Durham Union

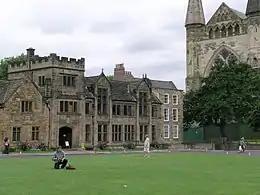
The Union Society's offices on Palace Green are shown in the centre of the image. To the right is the Department of Theology and Durham Cathedral

To mark the 70th anniversary of the Durham Union, an inter-varsity debate chaired by then President J. E. T. Philipps, was held on Saturday 16 March 1912 at the Great Hall of University College, and featured visiting teams from Oxford, Cambridge, Trinity College, Dublin, and Edinburgh University – with the burning issue of Irish Home Rule as the subject of discussion. This was something of a reunion for three of the participants: Philipps, F. K. Griffith (President of the Oxford Union), and H. Grose–Hodge (from the Cambridge Union) were all schoolmates in the same form at Marlborough College. The union also backed campaigns for women's suffrage and a Women's Union was started at 44 North Bailey in 1914. This would continue as a separate entity, with the two unions segregated by sex, for almost half a century before a decision to merge was made 1959, with the Durham Union being fully integrated by 1964.